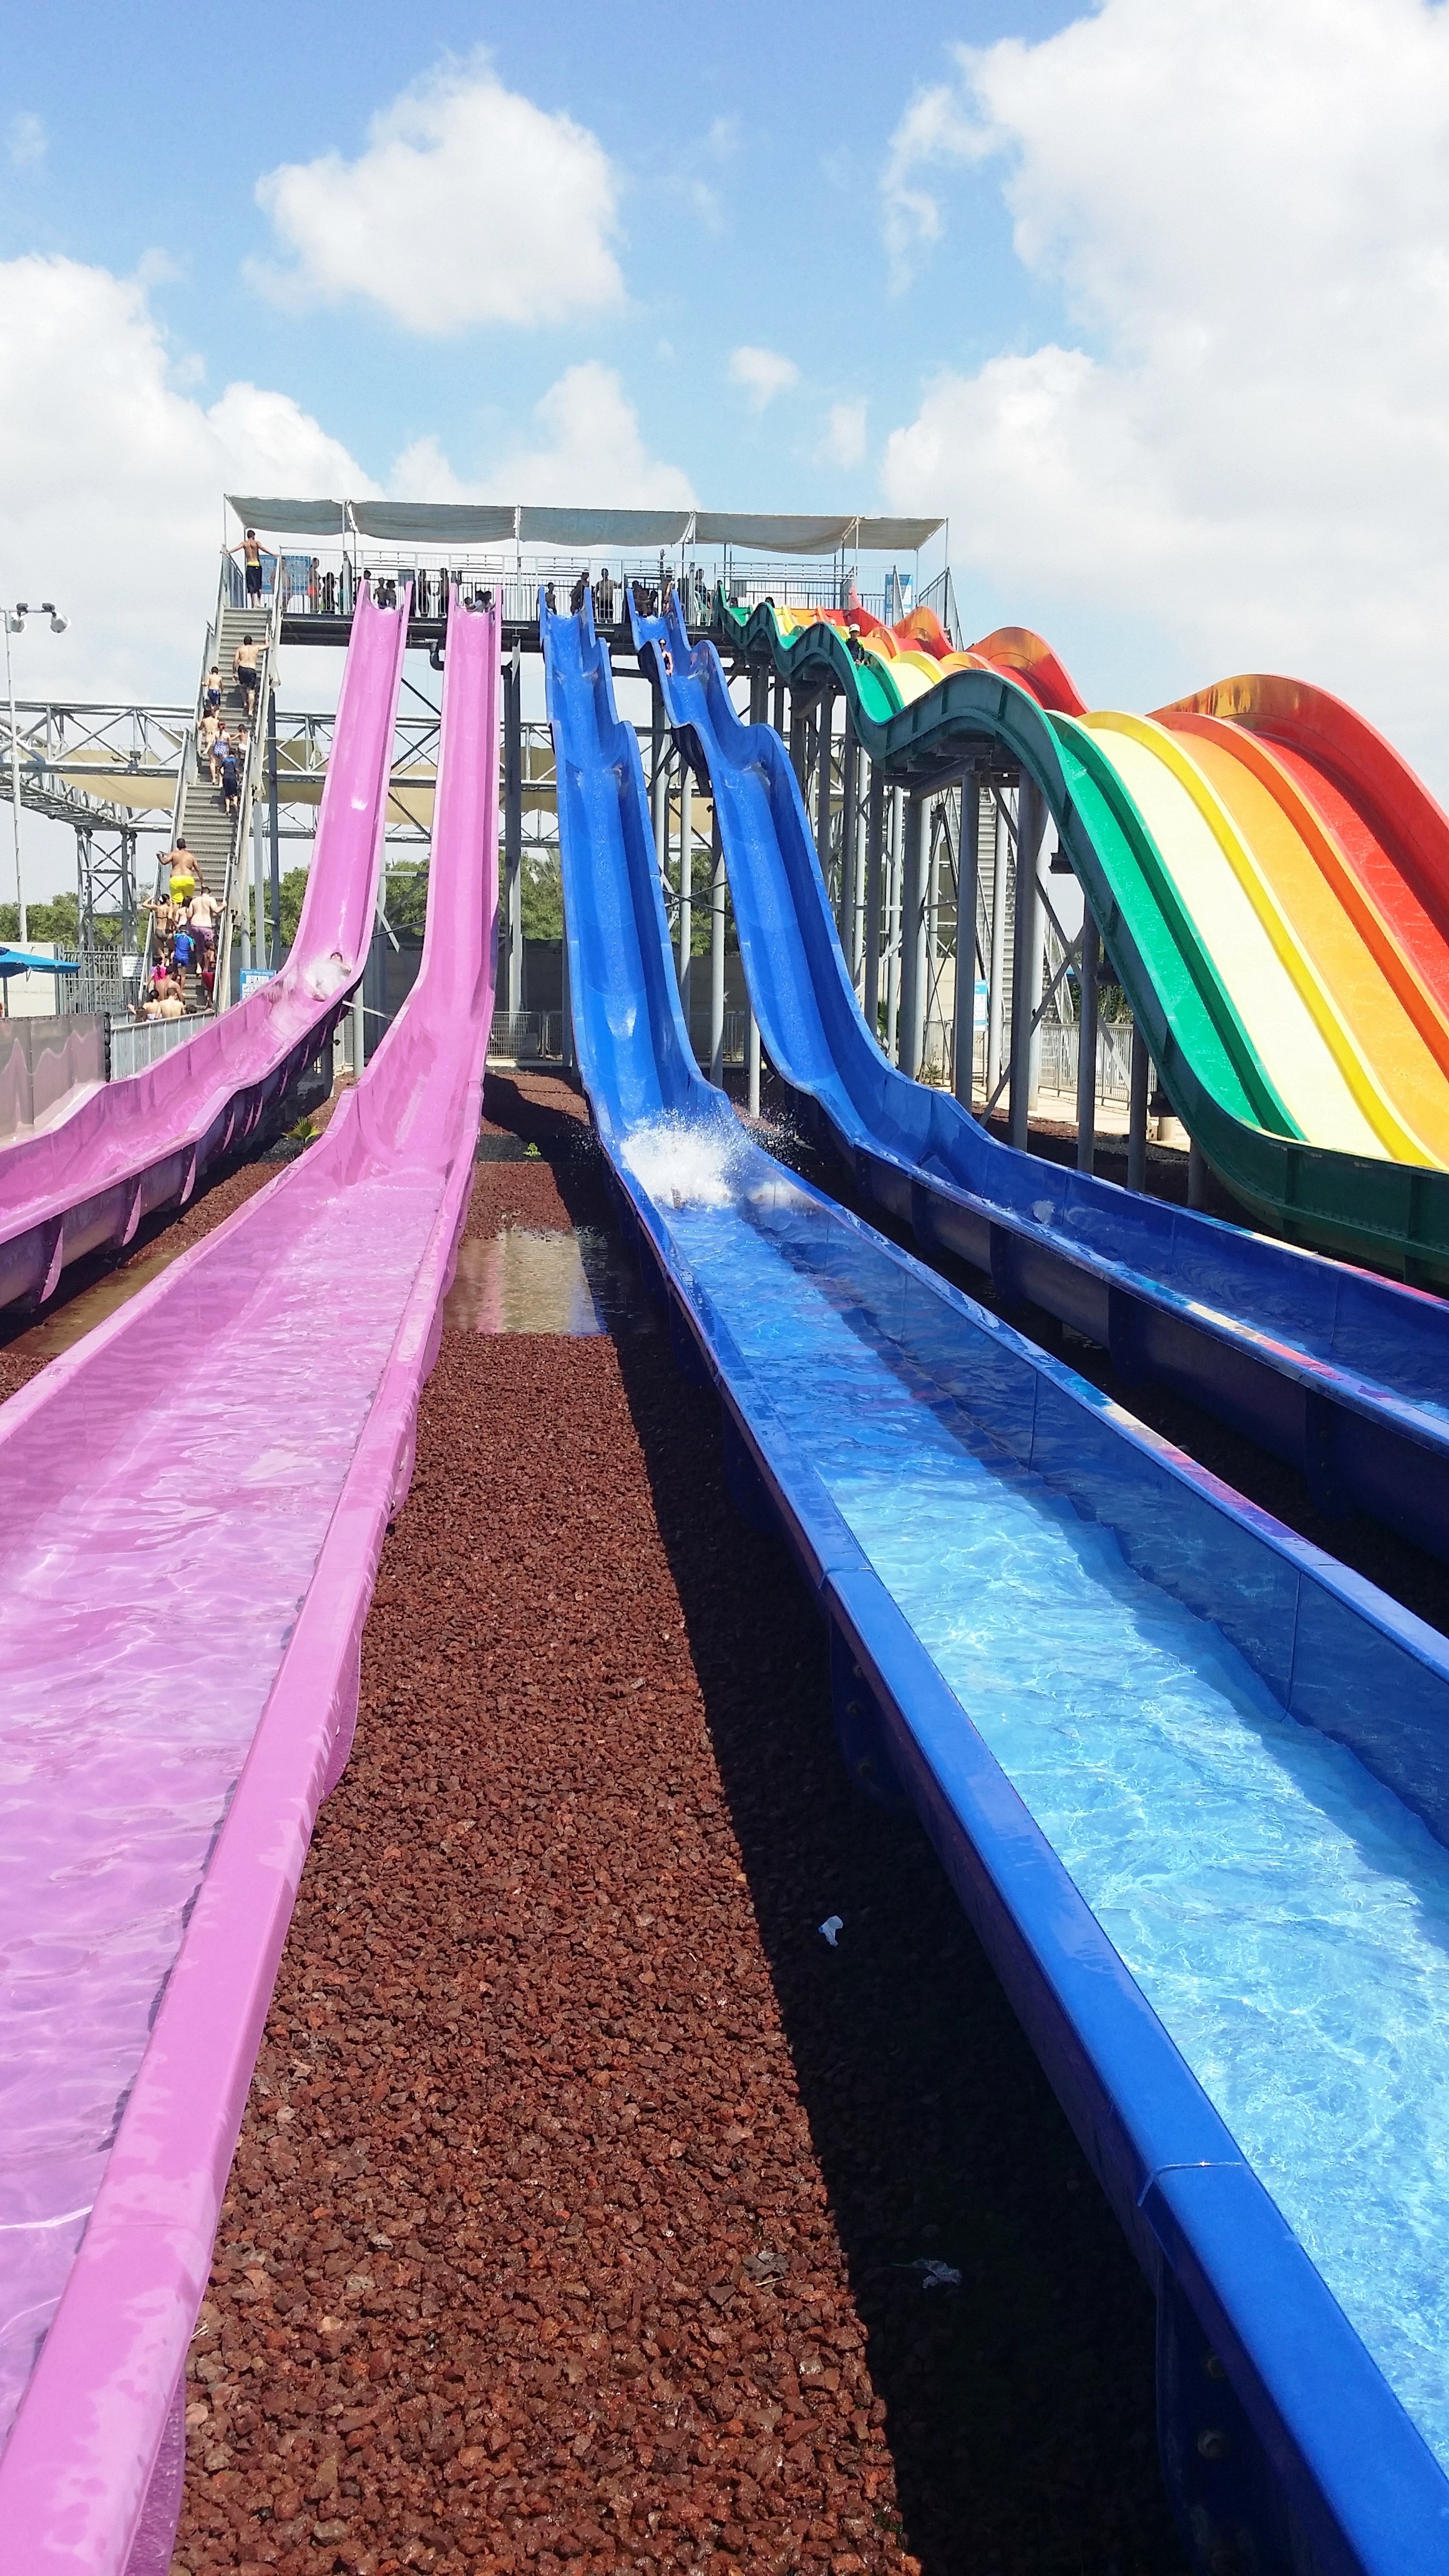
water, walkway, summer, vacation, recreation, pool, amusement park, splash, park, leisure, splashing, swimming, aqua, happy, water park, slide, aquapark, outdoor recreation, nonbuilding structure